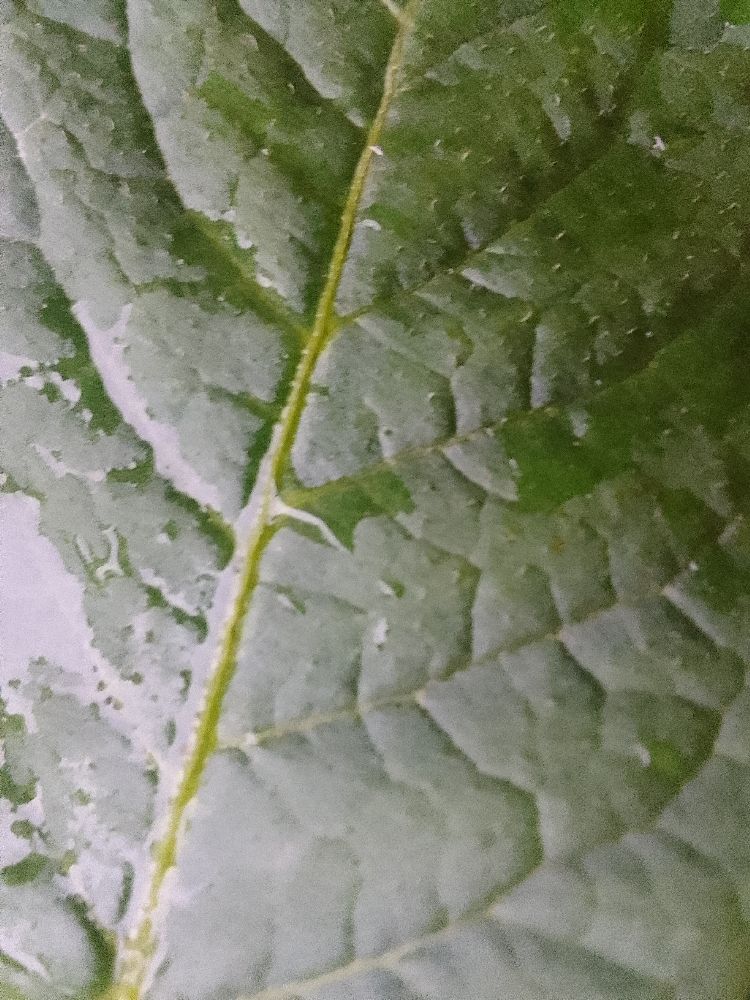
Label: Healthy